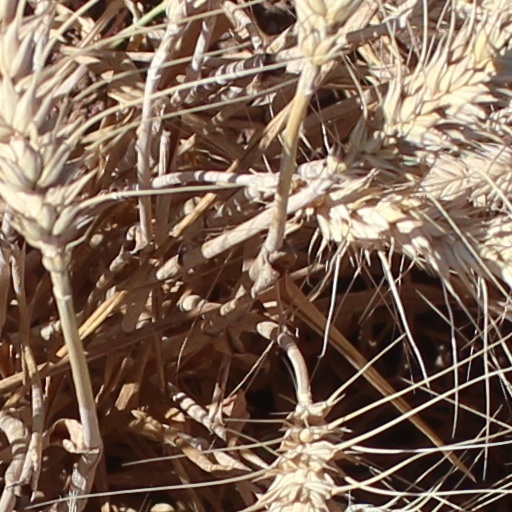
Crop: wheat